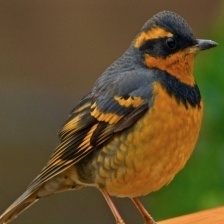
Species: VARIED THRUSH
Scientific name: IXOREUS NAEVIUS